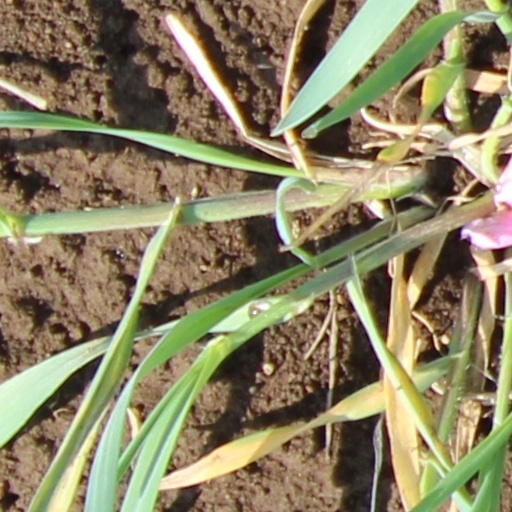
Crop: wheat